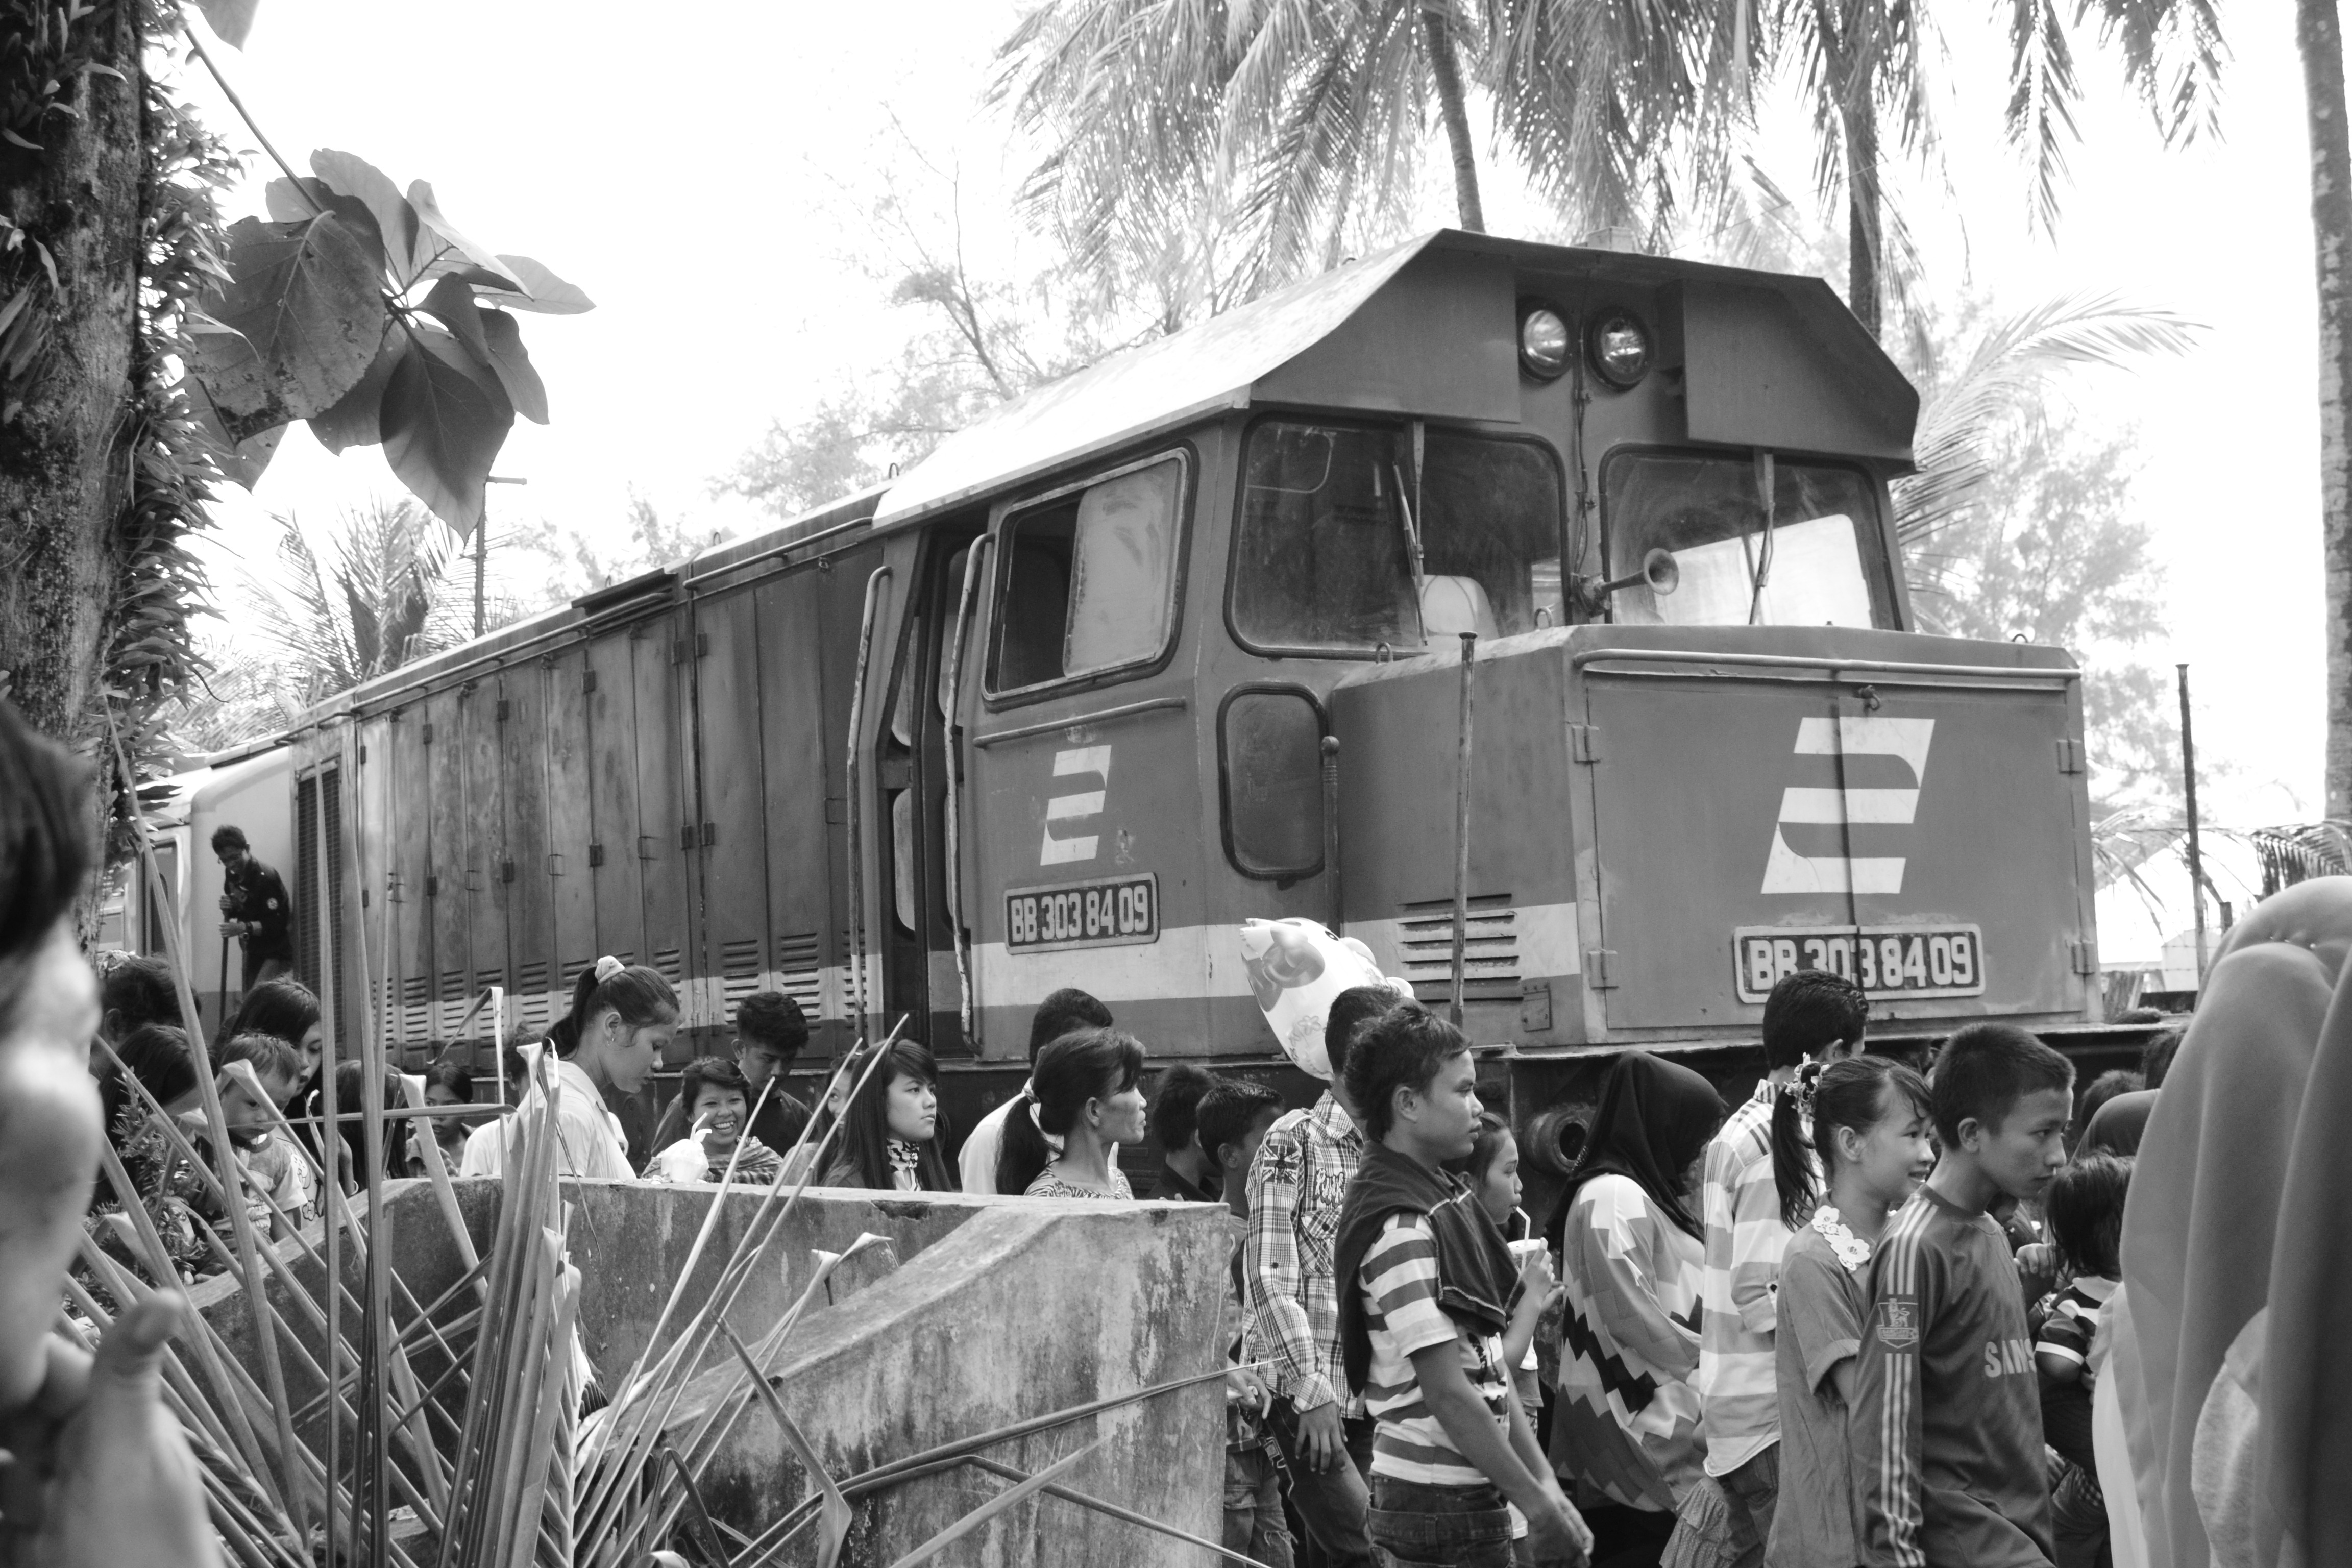
black and white, people, railroad, train, travel, transportation, transport, vehicle, station, platform, monochrome, public transport, express, departure, locomotive, passenger, land vehicle, monochrome photography, rolling stock